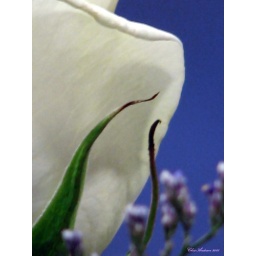
A white rosebud from a large bouquet at my Aunt's memorial service held this past Saturday in Oregon.